Kelemér

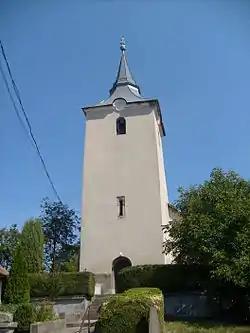

Kelemér is a village in Borsod-Abaúj-Zemplén County in northeastern Hungary.